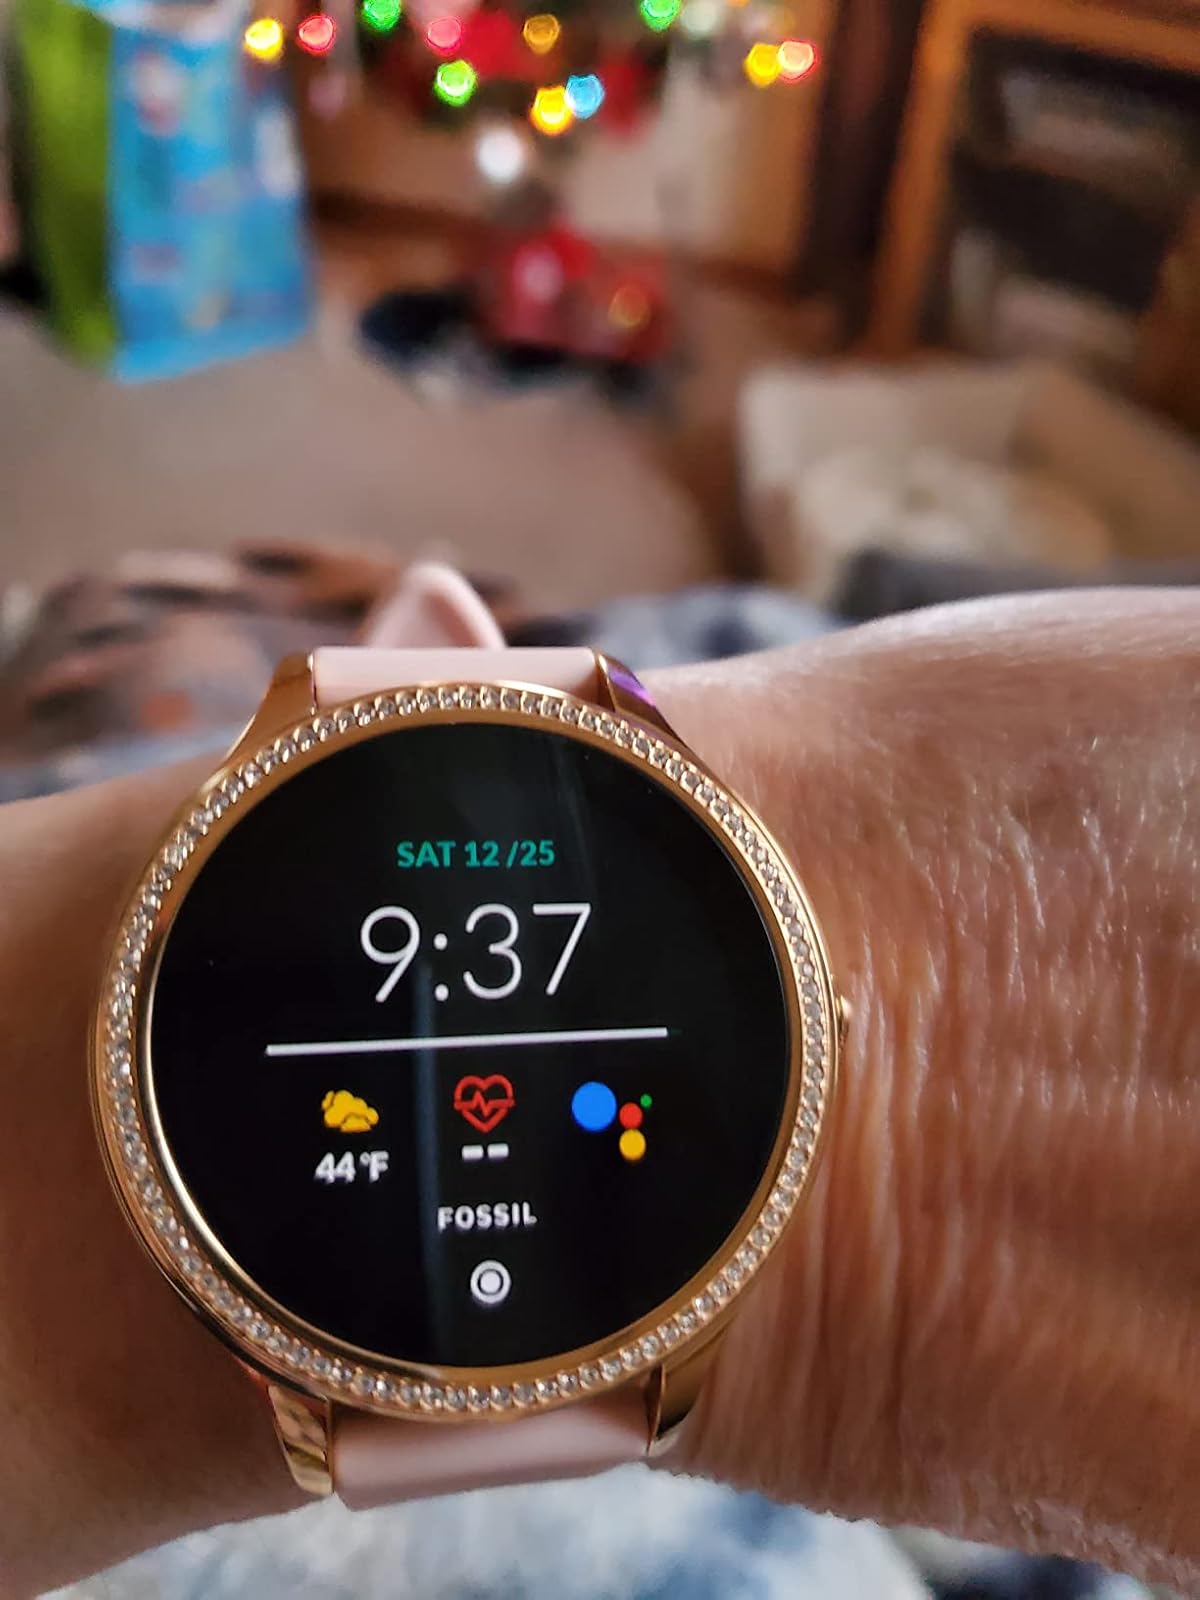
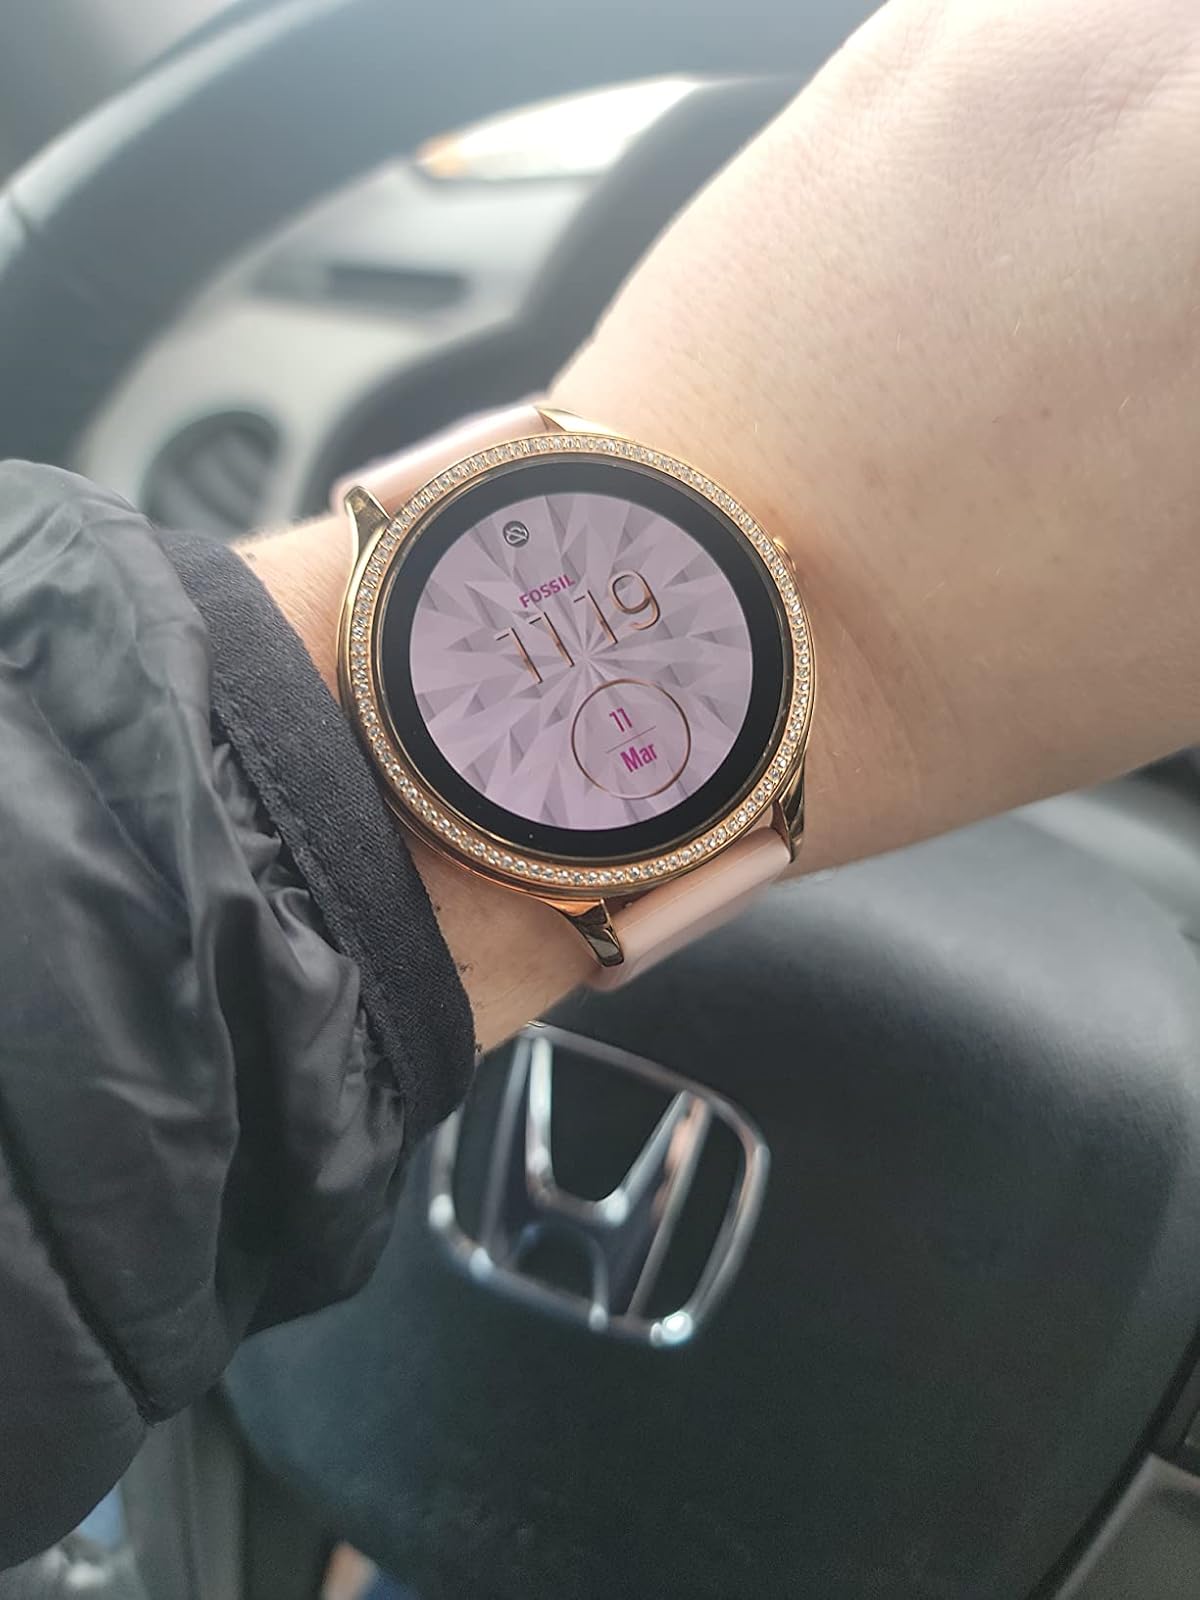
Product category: smartwatch
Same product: yes